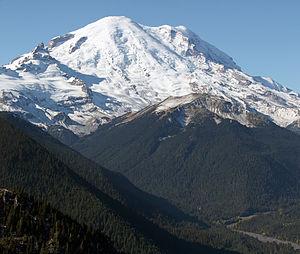
Le mont Rainier est un stratovolcan actif de la chaîne des Cascades situé dans l'État de Washington, aux États-Unis. Situé à environ 90 kilomètres au sud-est de la ville de Seattle, il reste un danger pour la population environnante estimée à environ 1,5 million d'habitants.
La chaîne des Cascades est une chaîne de montagnes s'étendant face à la côte ouest de l'Amérique du Nord, entre les États de Californie, de l'Oregon et de Washington aux États-Unis et la province de Colombie-Britannique au Canada. Elle comprend une partie de l'arc volcanique des Cascades dont les volcans mont Rainier, qui constitue le point culminant de la chaîne du haut de ses 4 392 mètres d'altitude dominant la métropole de Seattle, et mont Saint Helens qui a subi une éruption en 1980. Cet arc volcanique, toujours actif, commence sa formation il y a 36 millions d'années à la suite de la subduction de la plaque Juan de Fuca sous la plaque nord-américaine. Les risques liés au volcanisme demeurent importants.